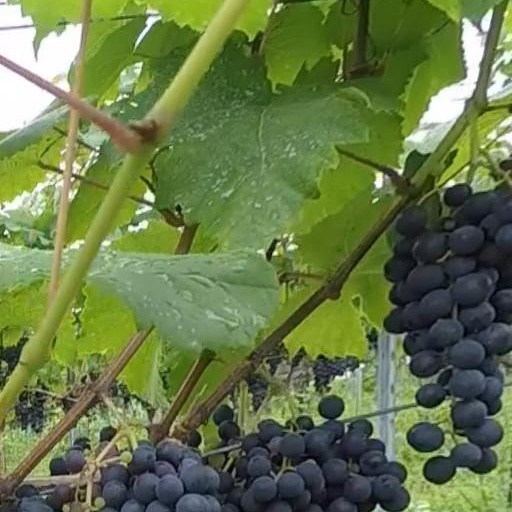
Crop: grape